Manual (music)

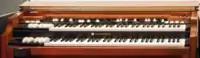
A Hammond B-3 has two manuals.

Different manuals on pipe organs are usually used to play stops from a variety of divisions, which group together a series of different tones. Divisions are usually standardised within pipe organs belonging to certain regions; in the English school of organ building, common divisions include the Great, Swell, Choir, Solo and Echo, while French organs commonly include Grand Orgue, Positif, Récit and Echo. German organ divisions include the Hauptwerk, Rückpositiv, Brustwerk and Oberwerk, while in Dutch, common divisions are Hoofdwerk, Rugwerk, Borstwerk and Bovenwerk. Finally, theatre organs are usually composed of Great, Accompaniment, Solo, Bombarde and Orchestral divisions. Organ builders choose different divisions to accommodate the type of music played, the space in which the organ is installed, as well as the desired character and tone of the instrument.